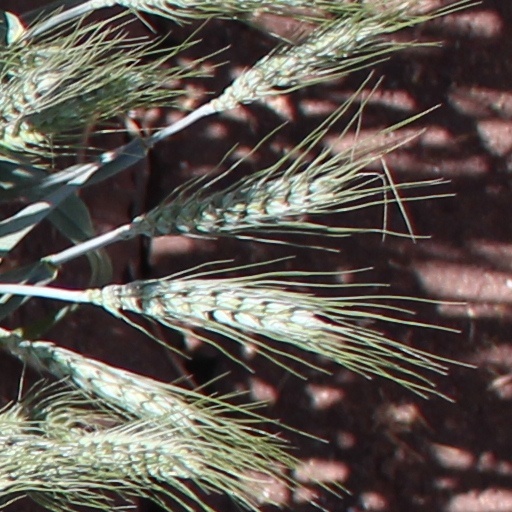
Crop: wheat